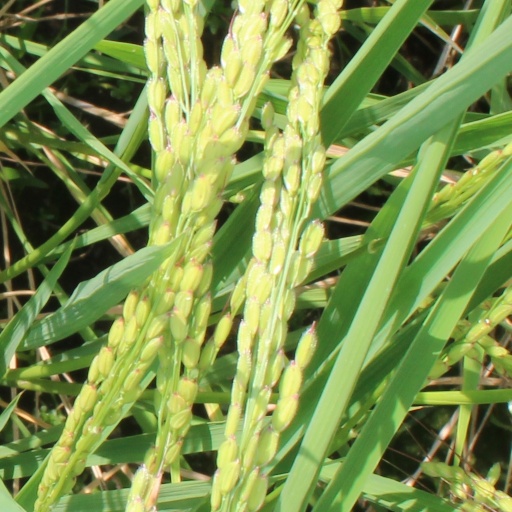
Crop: rice